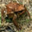
Label: frog